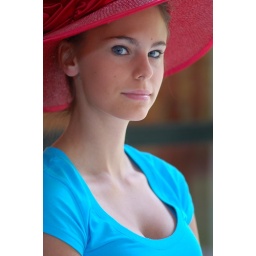
Keerstin in a red hat